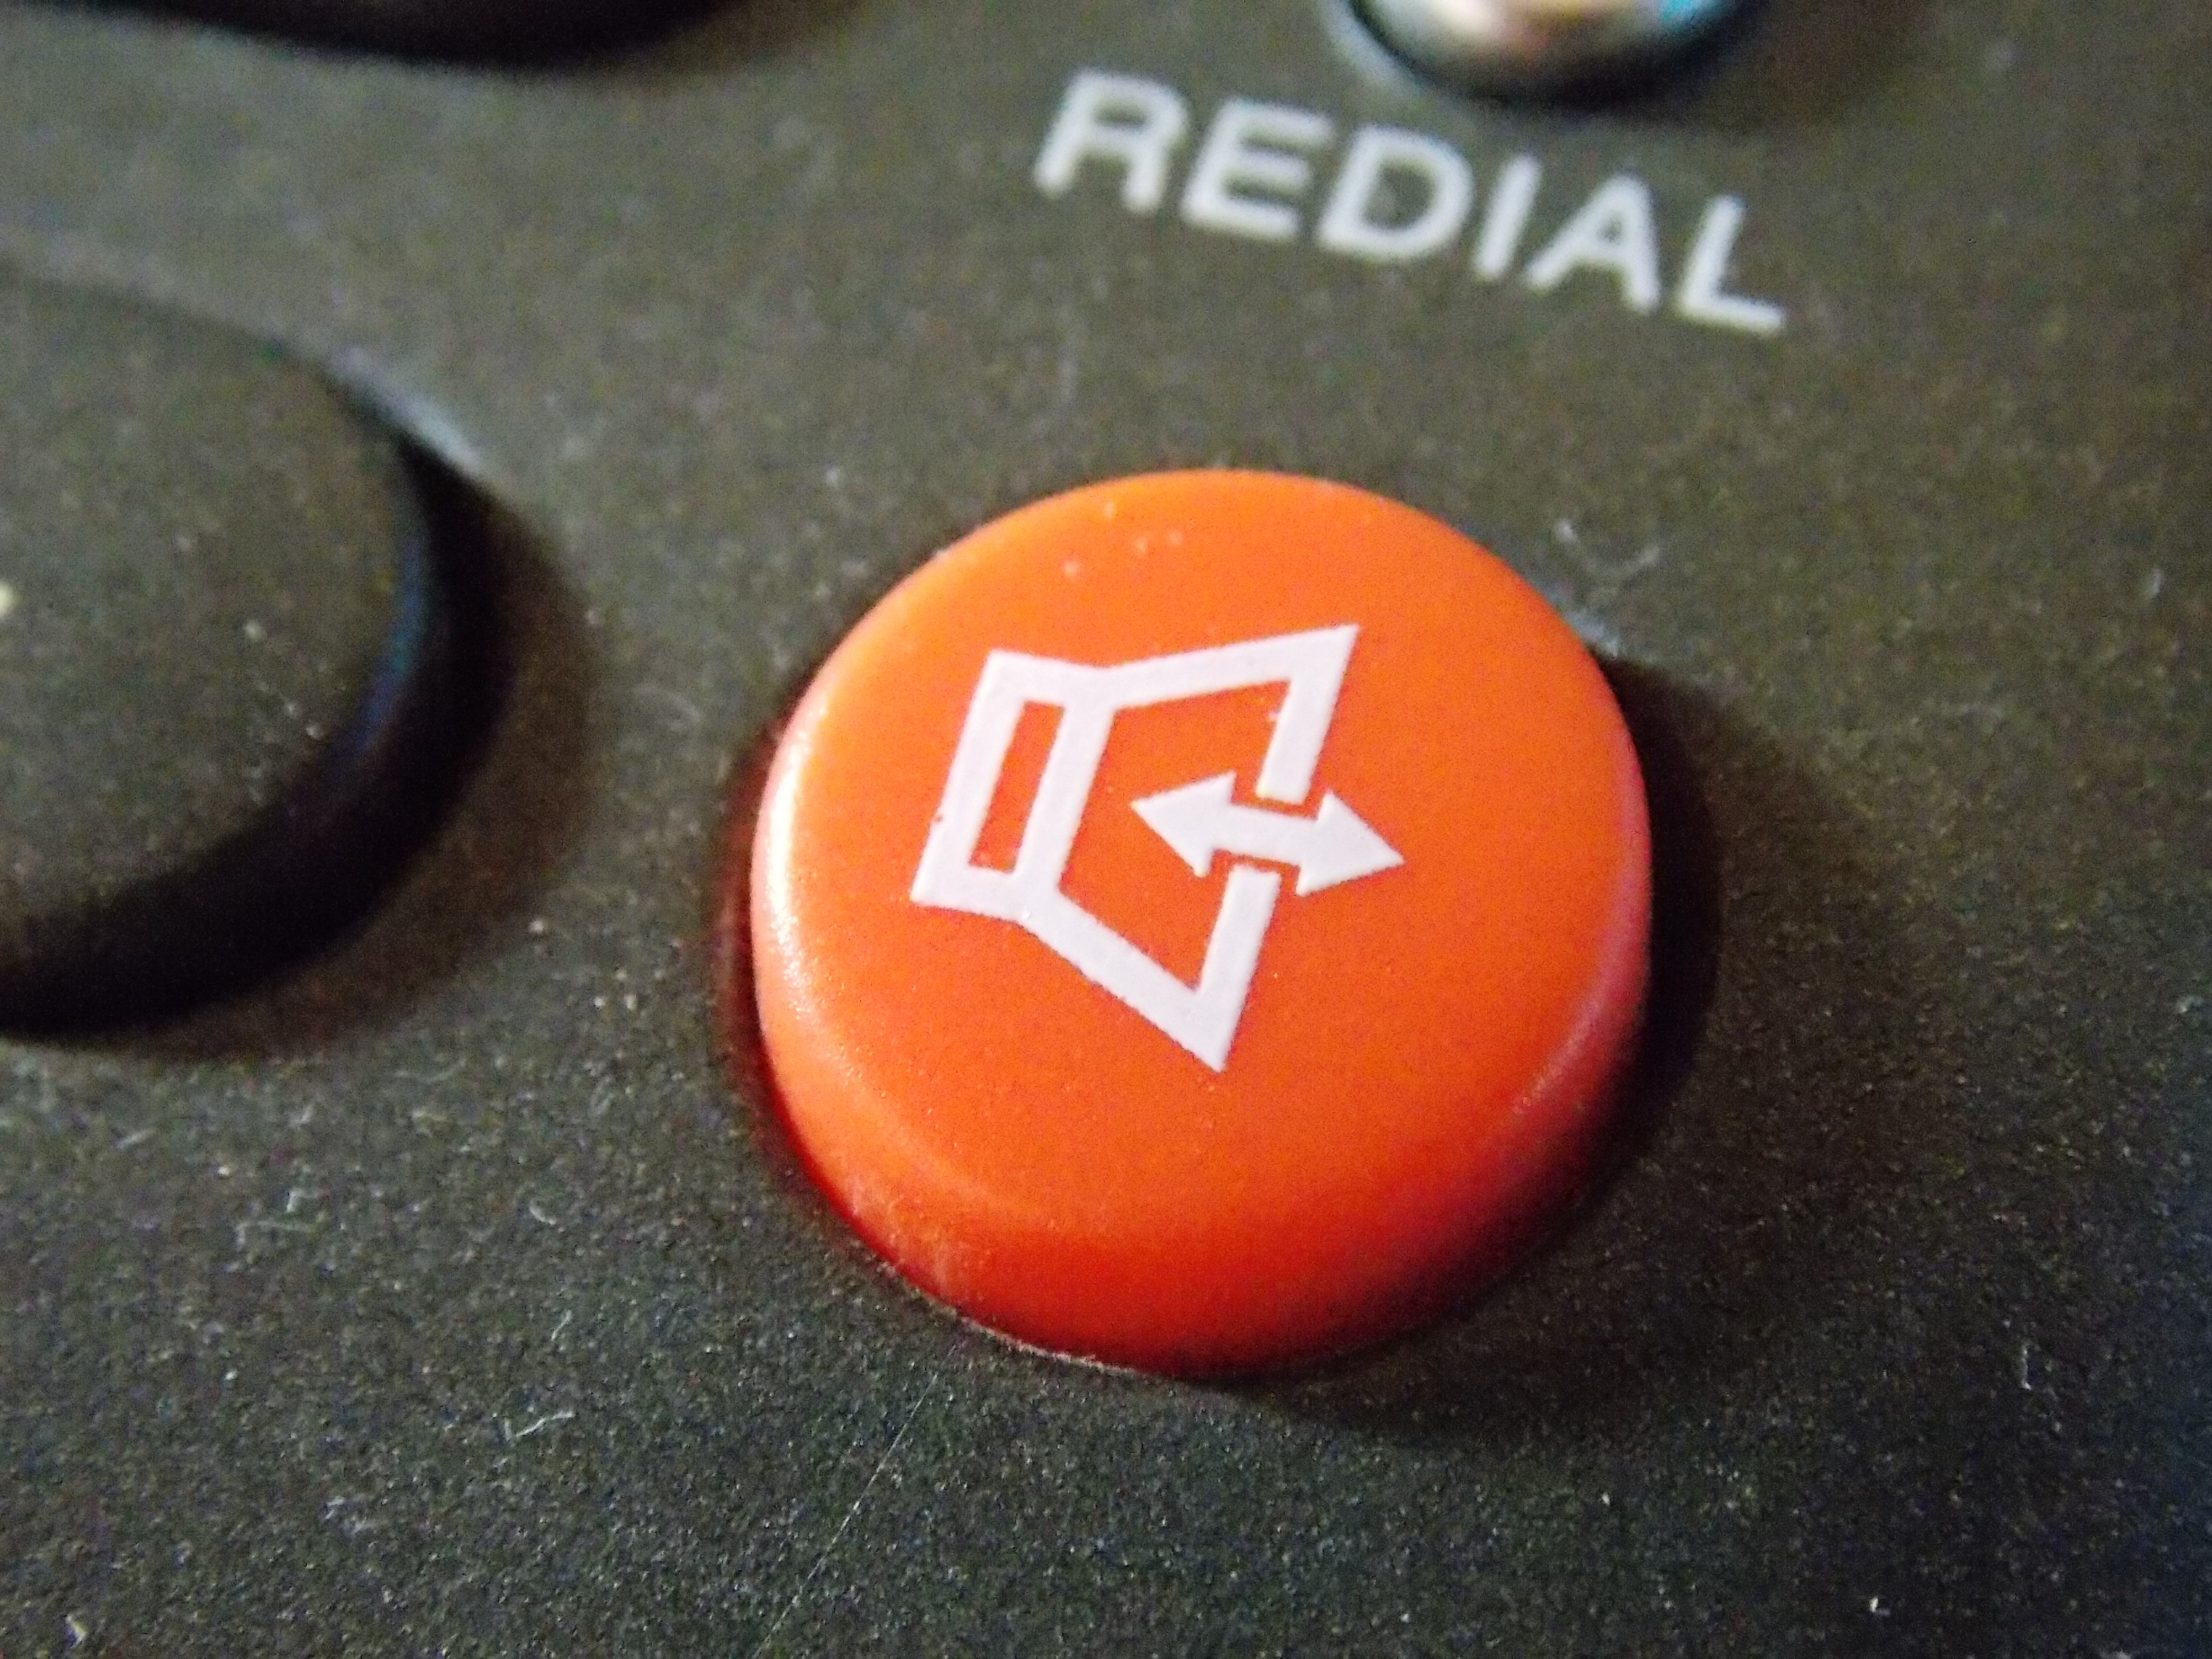
number, pool, macro, speaker, button, ball, games, billiard ball, fashion accessory, indoor games and sports